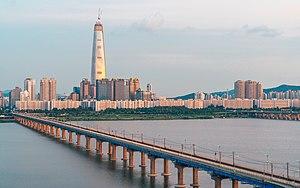
Cette liste de ponts de la Corée du Sud a pour vocation de présenter une liste de ponts remarquables de la Corée du Sud, tant par leurs caractéristiques dimensionnelles, que par leur intérêt architectural ou historique.